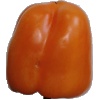
Label: Pepper Orange 1